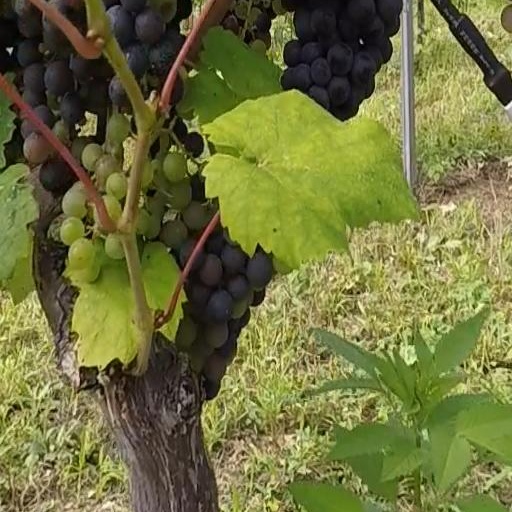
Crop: grape